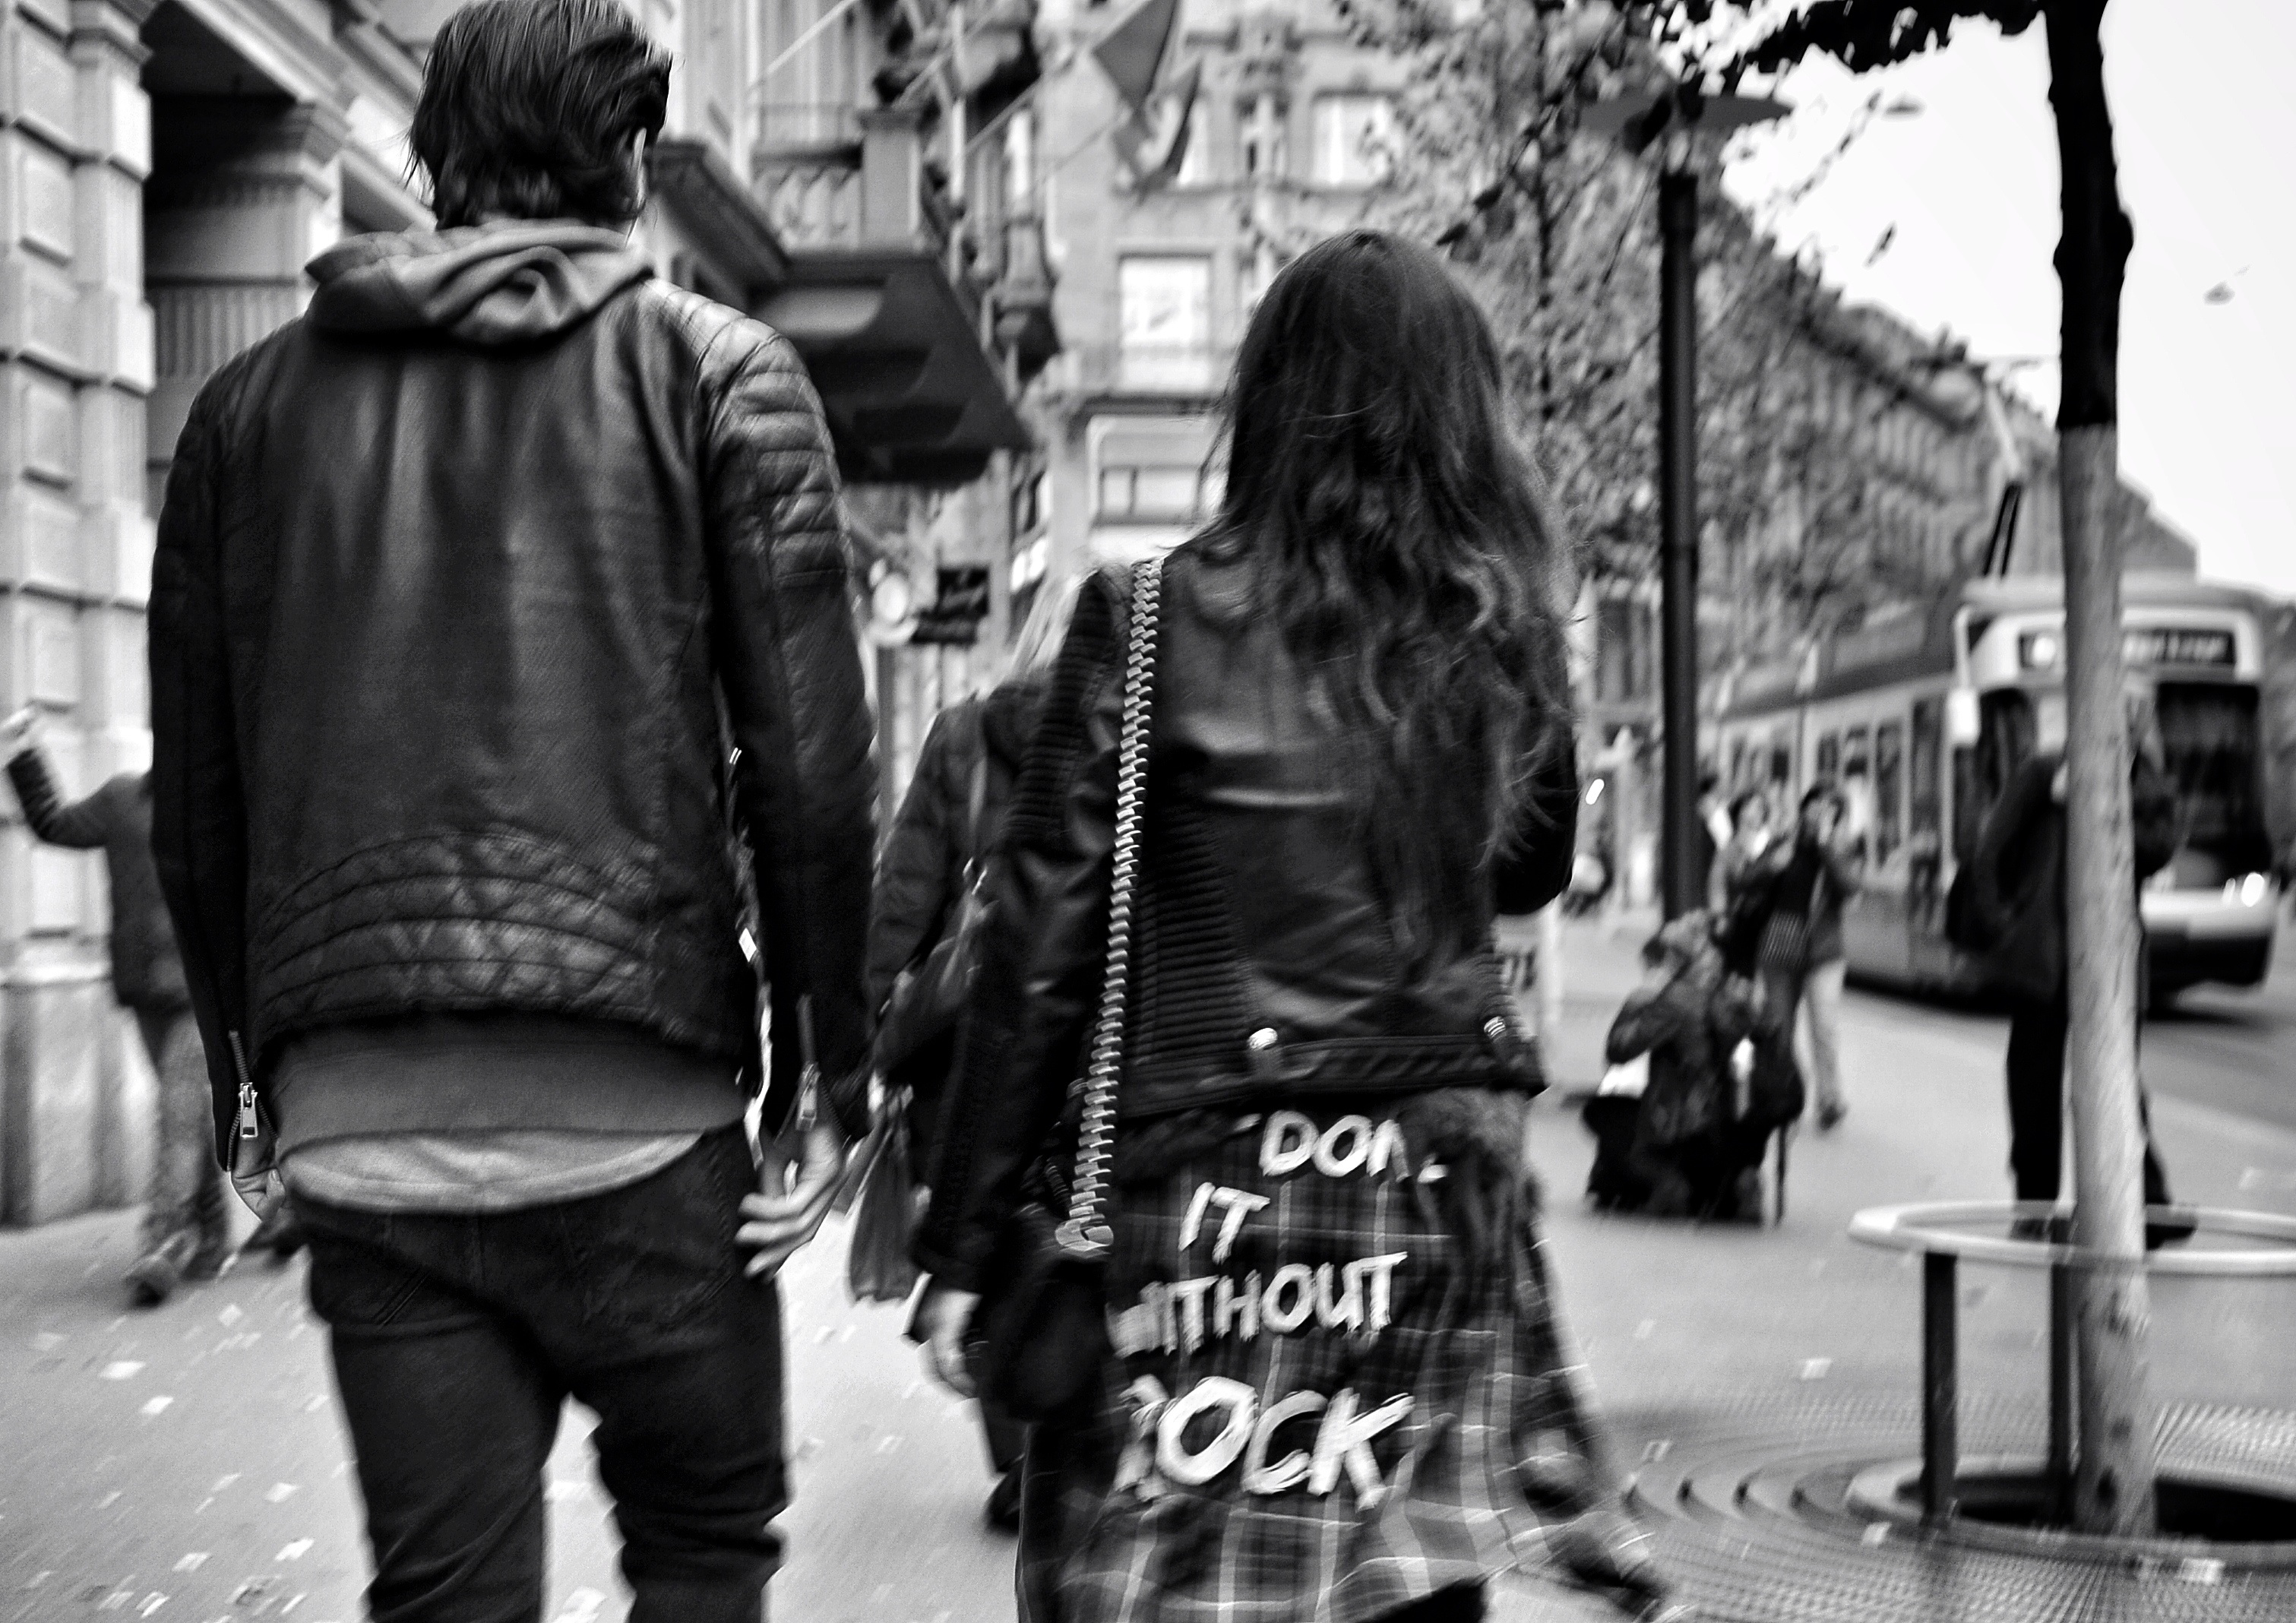
pedestrian, black and white, people, road, street, urban, tram, nikon, black, monochrome, streetphotography, bw, 2016, infrastructure, snapshot, streetart, ch, schweiz, switzerland, zurich, blancoynegro, snapseed, schwarzundweiss, streetscene, menschen, strassenfotografie, passanten, streetpix, thomas8047, onthestreets, bahnhofstrasse, iamnikon, d300s, blackandwithe, streetphotographer, streetartstreetlife, z rigrafien, zuri, monochrome photography